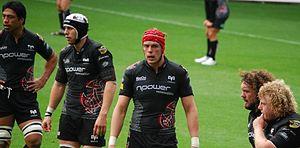
Les Ospreys, anciennement les Neath-Swansea Ospreys sont une franchise régionale de rugby à XV galloise, participant au Pro14, à la coupe anglo-galloise et à la coupe d’Europe/Challenge européen. Le club est fondé en 2003 lorsque la WRU décide de passer de neuf à cinq équipes professionnelles.